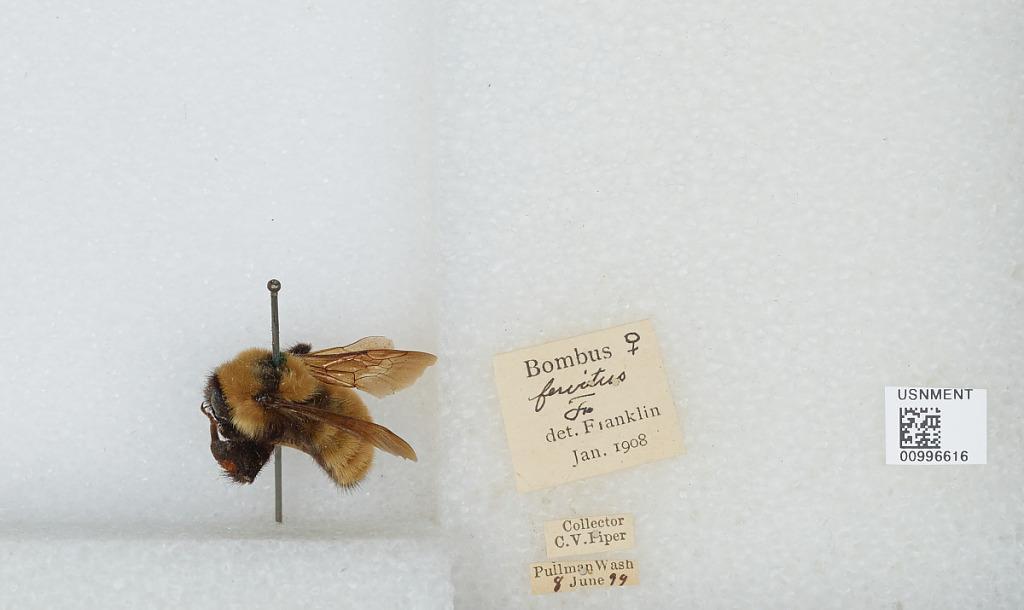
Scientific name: Bombus (Fervidobombus) fervidus fervidus (Fabricius)
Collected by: C. Piper
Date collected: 1899-6-8
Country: United States
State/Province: Washington
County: Whitman
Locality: Pullman
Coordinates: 46.7333, -117.167
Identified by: Franklin